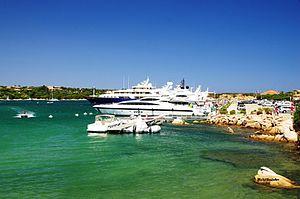
L'église Stella Maris de Porto Cervo est une église catholique œcuménique du XXᵉ siècle de style méditerranéen / architecture byzantine, à Porto Cervo en Sardaigne en Italie.